Lindow Man

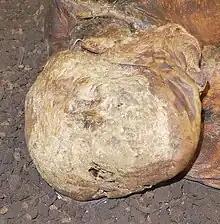
The top of the Lindow Man's head. The V-shaped cut can be seen at the lower centre.

As the peat was cleaned off the body in the laboratory, it became clear that Lindow Man had suffered a violent death. The injuries included a V-shaped, cut on top of his head; a possible laceration at the back of the head, ligature marks on the neck where a sinew cord was found, a possible wound on the right side of the neck, a possible stab wound in the upper right chest, a broken neck, and a fractured rib. Xeroradiography revealed that the blow on top of the head (causing the V-shaped cut) was caused by a relatively blunt object; it had fractured the skull and driven fragments into the brain. Swelling along the edges of the wound indicated that Lindow Man had lived after being struck. The blow, possibly from a small axe, would have caused unconsciousness, but the victim could have survived for several hours afterwards. The ligature marks on the neck were caused by tightening the sinew cord found around his neck, possibly a garrotte or necklace.